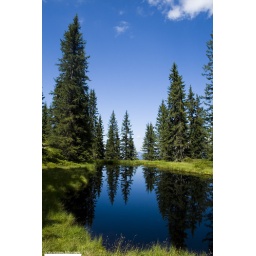
A mountain lake in Austria, surrounded by tall trees